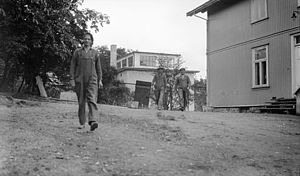
Ekely
Fra Ekely ca. 1920–30. Edvard Munchs bevarede atelier ses i baggrunden